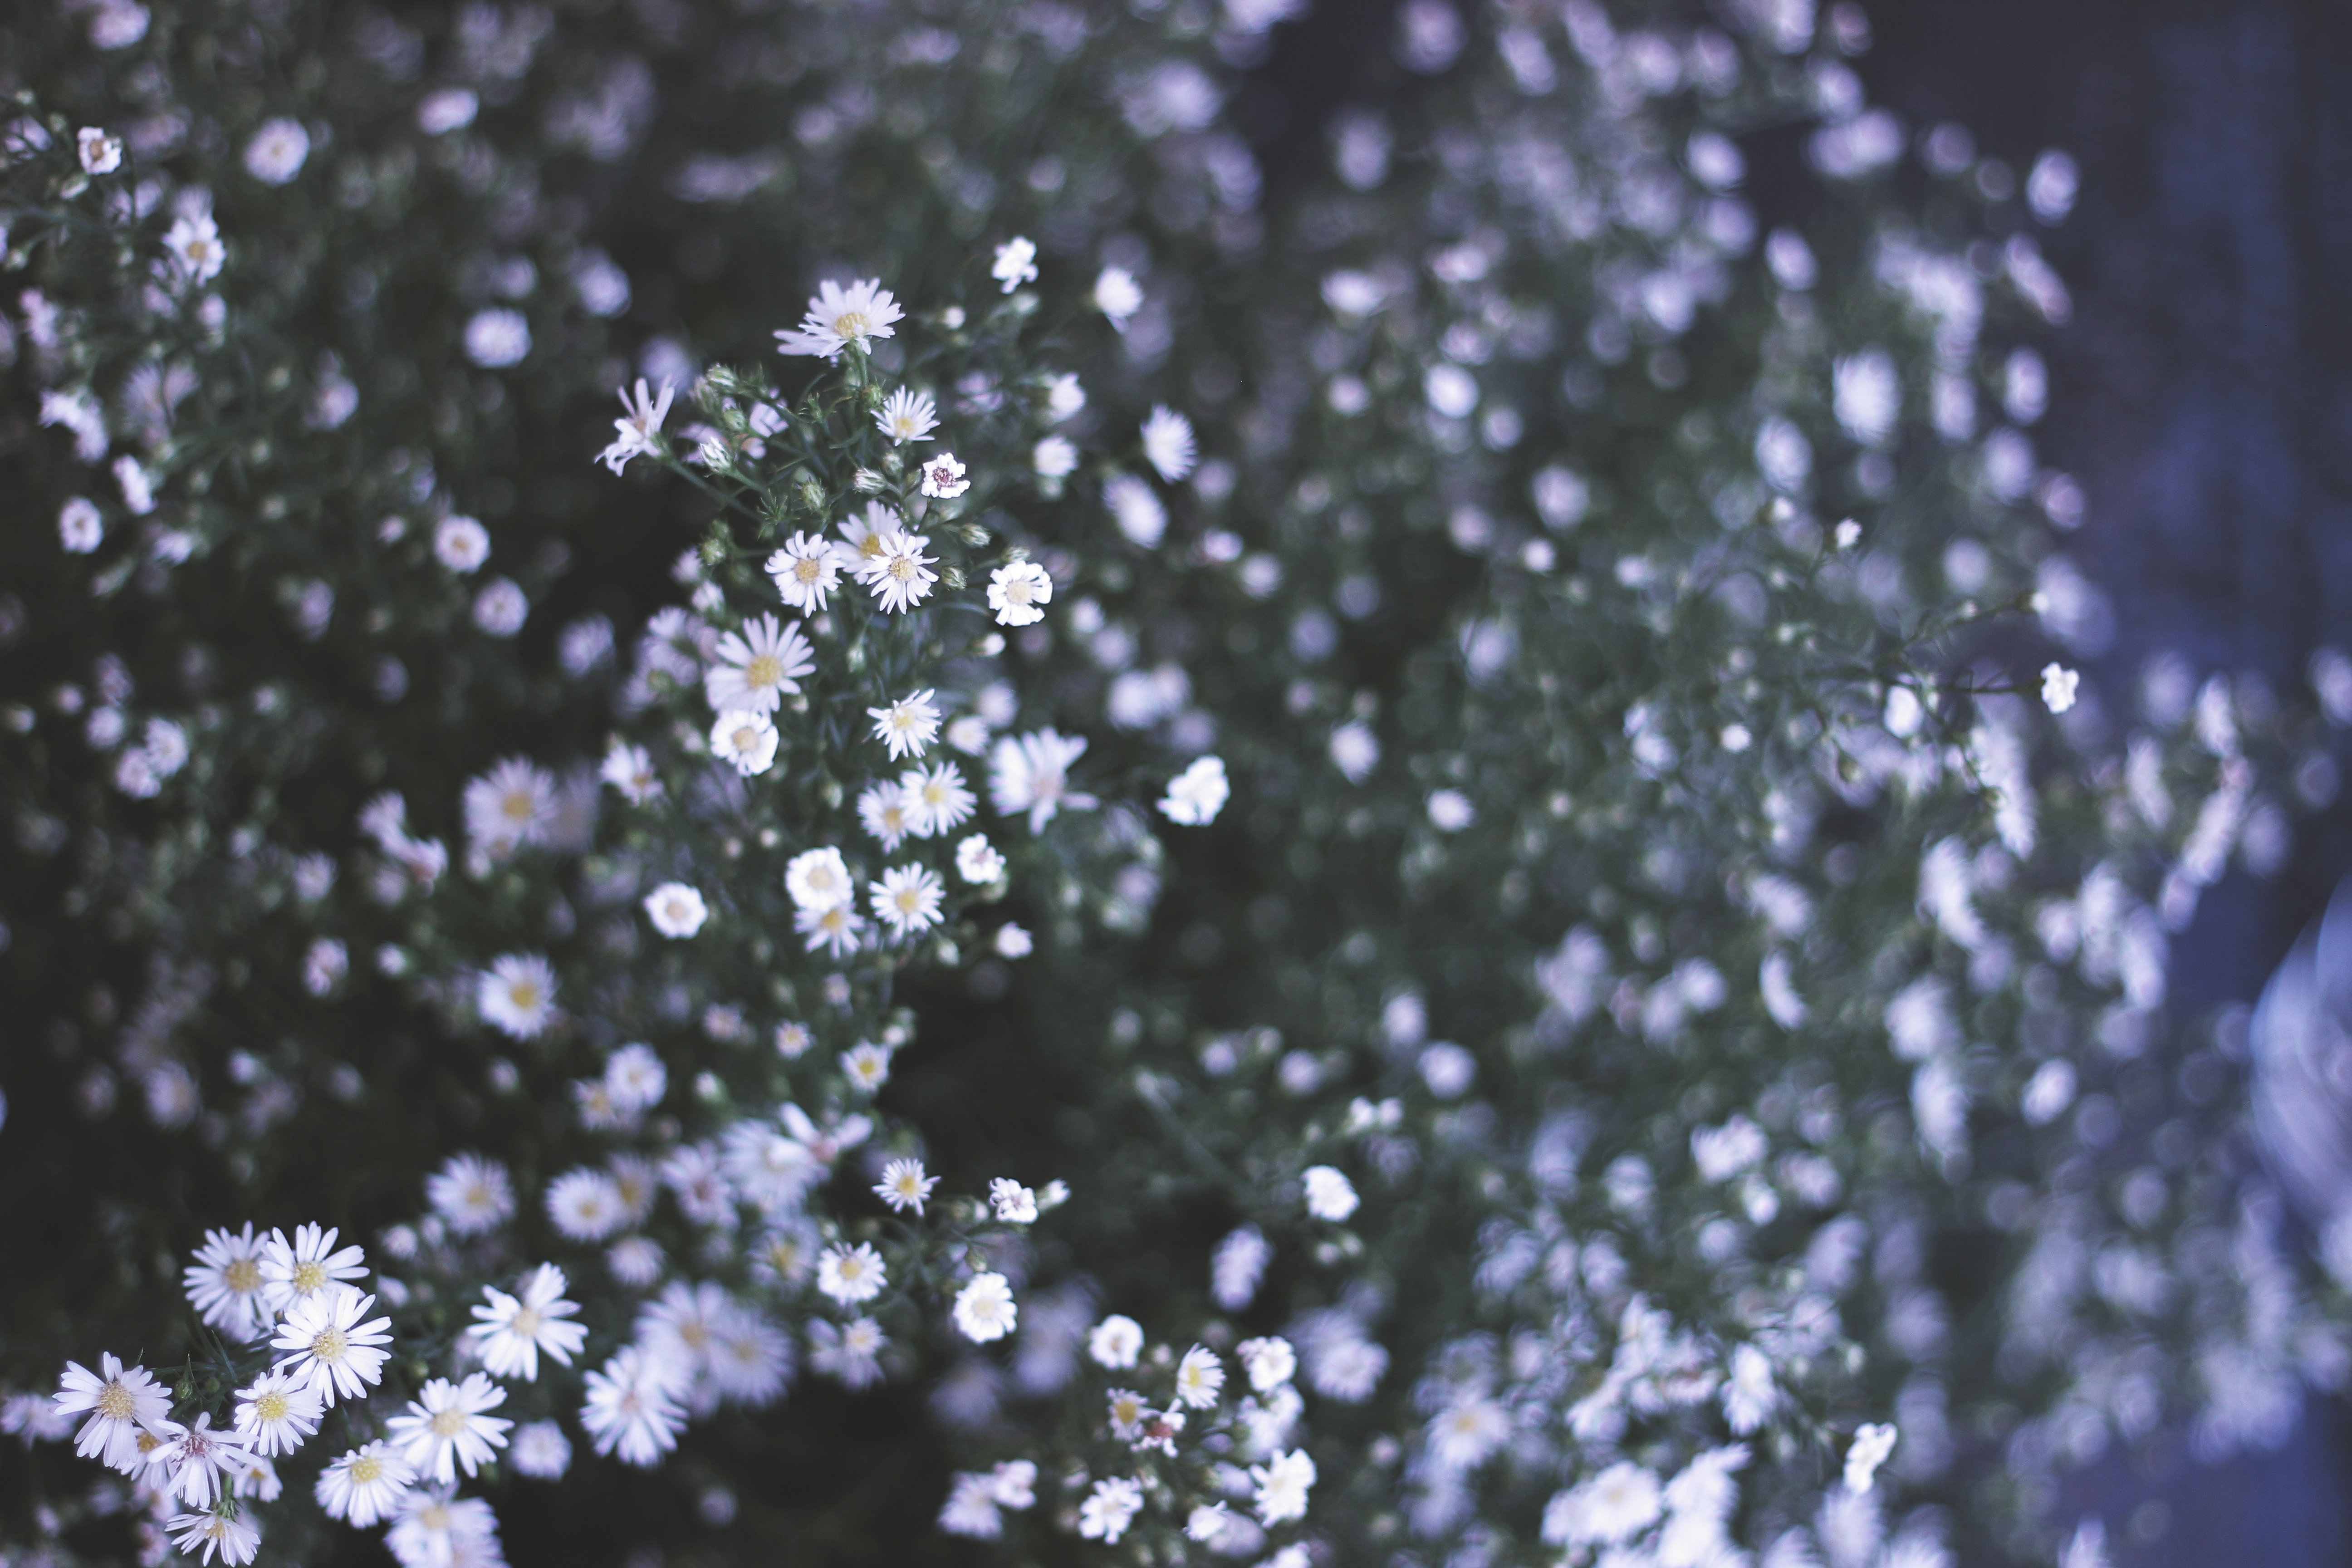
water, nature, grass, branch, snow, winter, plant, sunlight, leaf, flower, frost, weather, flora, season, moisture, freezing, macro photography, plant stem